Tokyo: The Last War

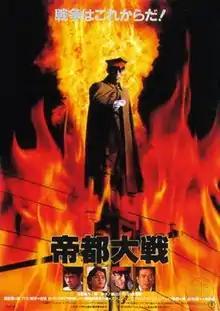
Theatrical poster

is a 1989 Japanese epic tokusatsu historical dark fantasy/science fiction film directed by Takashige Ichise and distributed by Toho Studios. It is an adaptation of the eleventh book ("Great War in the Capital") of the "Teito Monogatari" novel by Hiroshi Aramata. It is the second cinematic adaptation of the "Teito Monogatari" series and is a sequel to "".